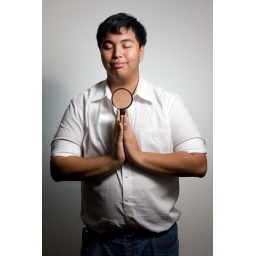
Bare 430EX II behind subject facing wall in manual mode. 580EX II through white umbrella top right in manual mode. Triggered with ST-E2.